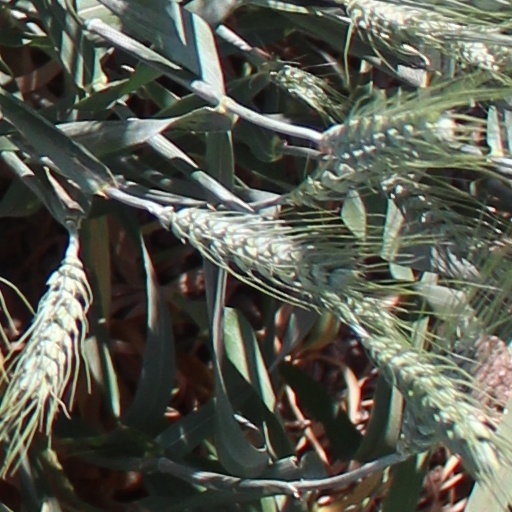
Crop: wheat